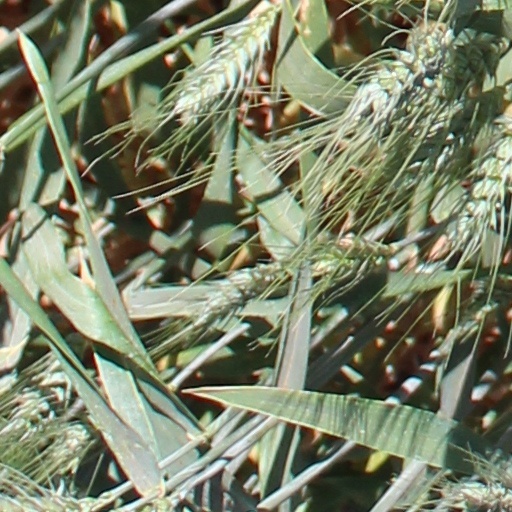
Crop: wheat